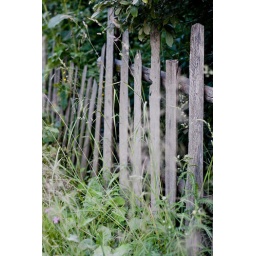
Rustic gray picket fence made of aged wood, running up a hill, below trees and foliage.